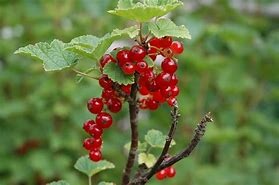
Label: redcurrant